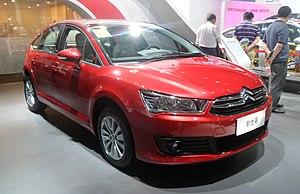
L'usine DPCA de Wuhan est une usine d'assemblage automobile associée au groupe PSA Peugeot Citroën en Chine située à Wuhan. Elle est détenue par la coentreprise Dongfeng Peugeot-Citroën Automobiles.